Avro 529

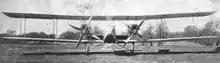
The Avro 529 with the mid-wing nacelles of its Rolls-Royce Falcon engines

The Avro 529 was Avro's second twin-engined aircraft and their second attempt at a heavy bomber. Their first in both categories was the Pike, developed in early 1916 to Royal Flying Corps (RFC) guidelines for a short-range bomber. The Pike arrived too late to secure orders from the RFC who would order the Handley-Page O/100 and for the Royal Naval Air Service (RNAS) who had ordered the Short Bomber. Nonetheless, after trials of the Pike, the Admiralty ordered two prototypes of an enlarged Pike for a long-range bomber role. This was the Type 529.